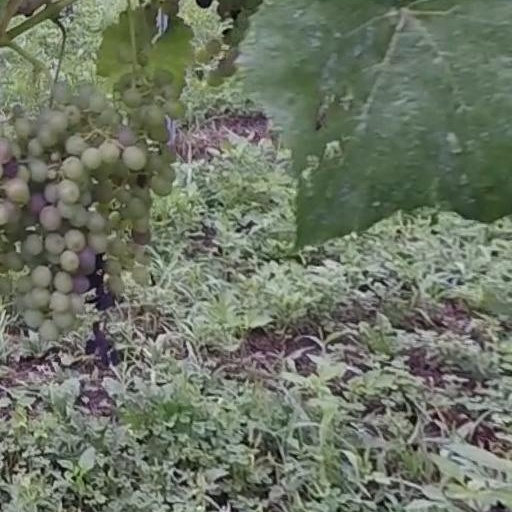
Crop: grape